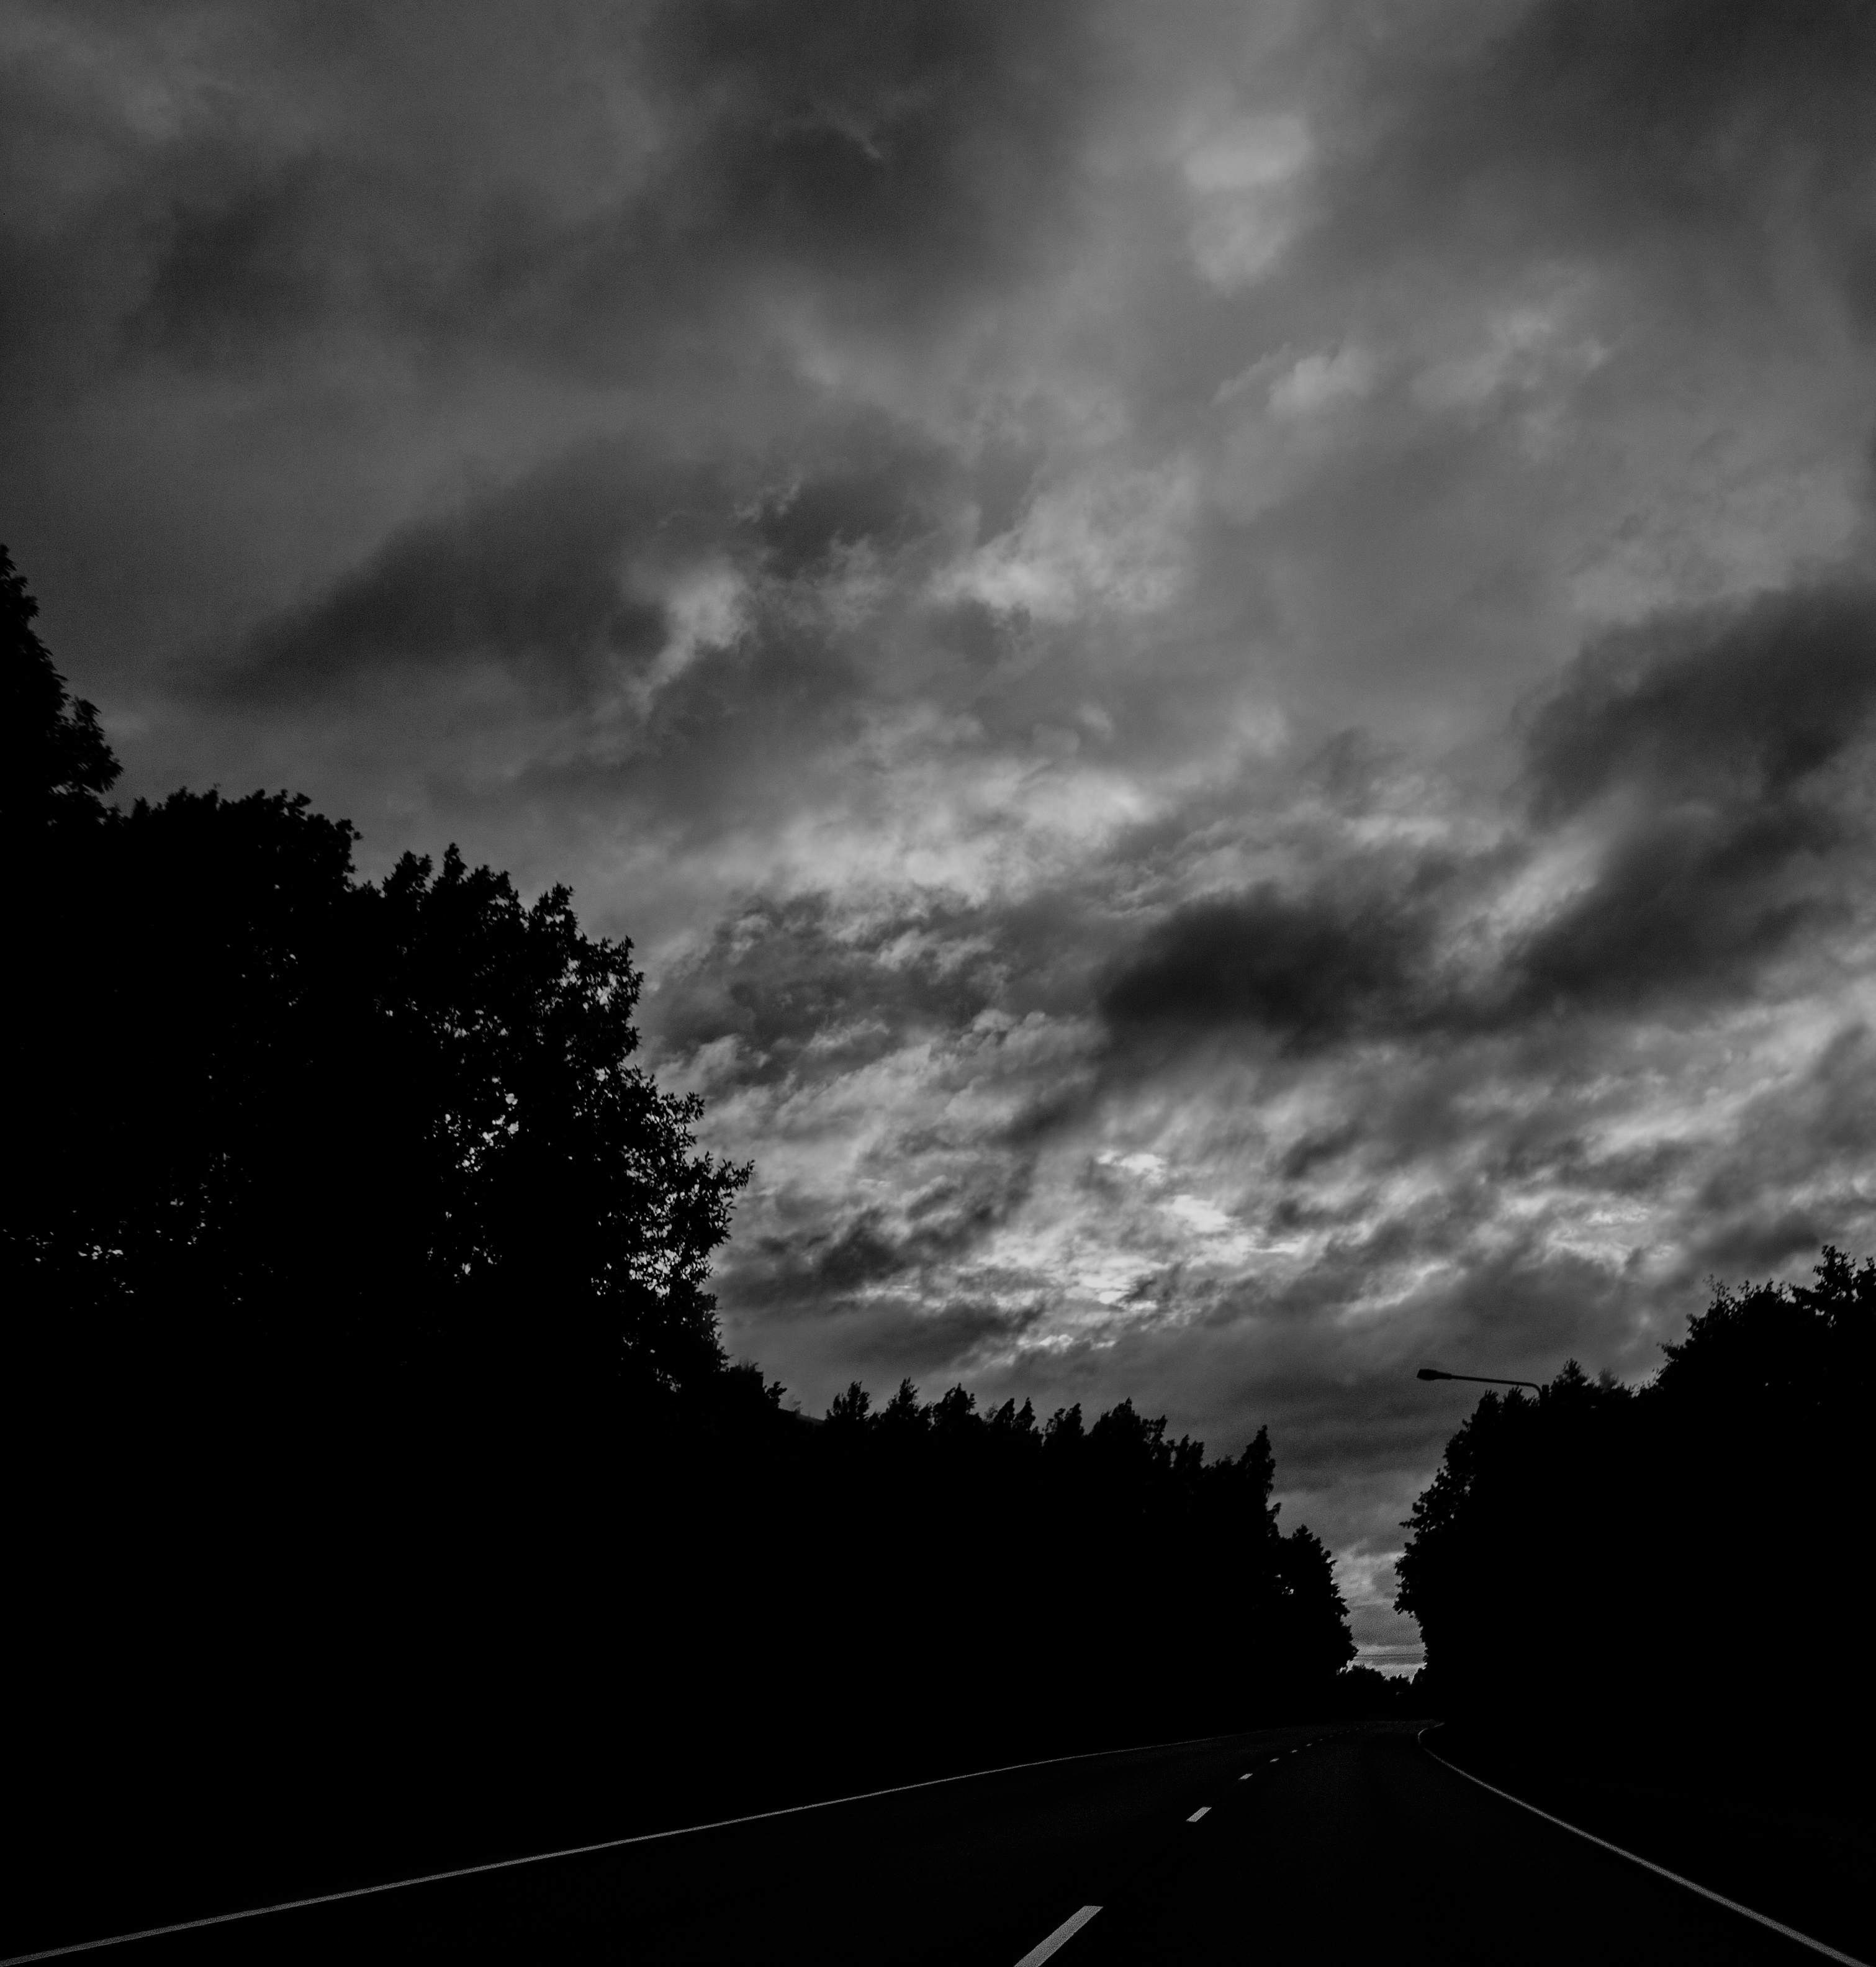
horizon, light, cloud, black and white, sky, road, atmosphere, dark, dusk, evening, darkness, black, monochrome, rainy, meteorological phenomenon, monochrome photography